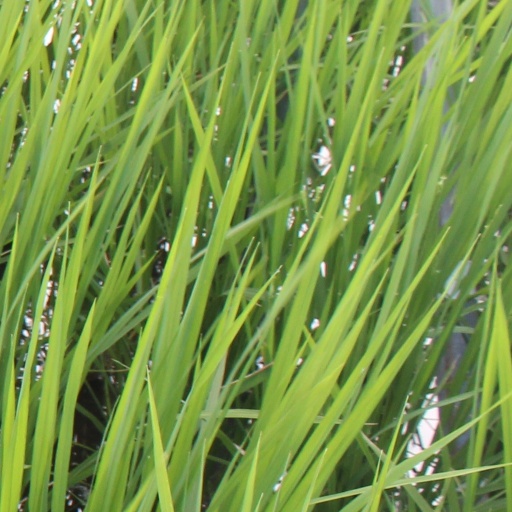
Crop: rice